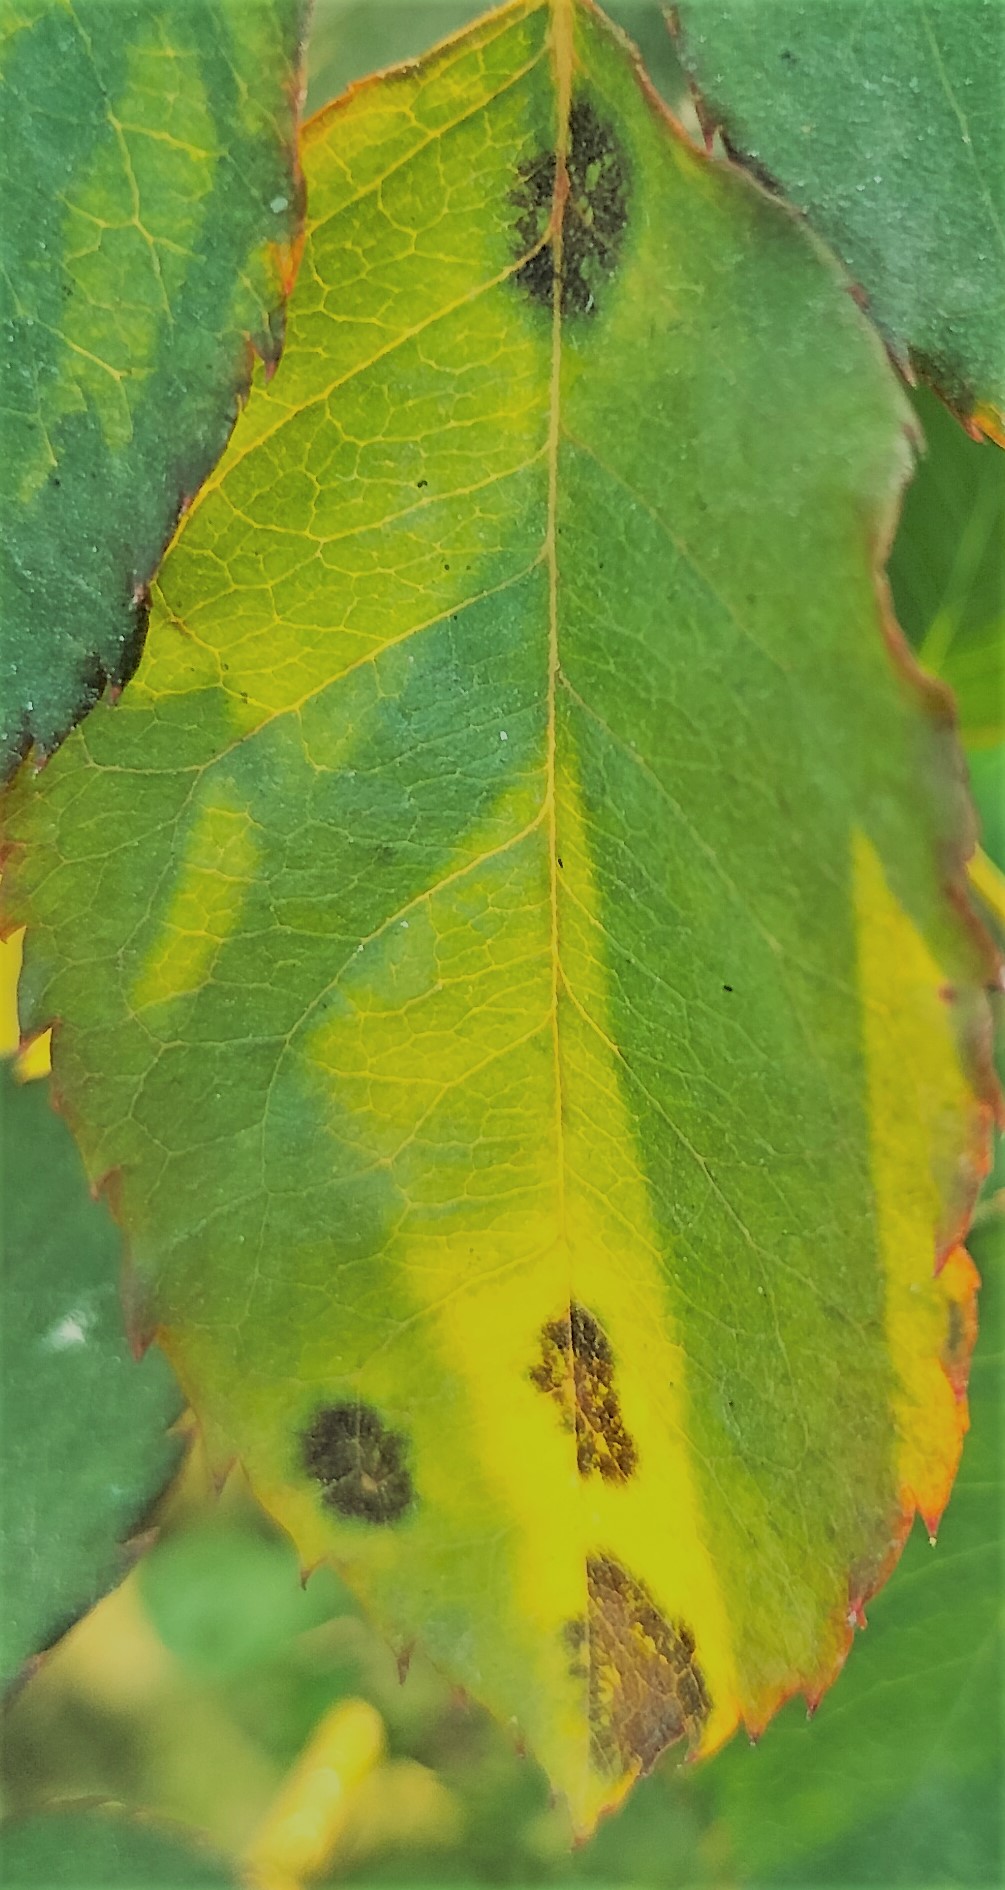
Label: Black Spot